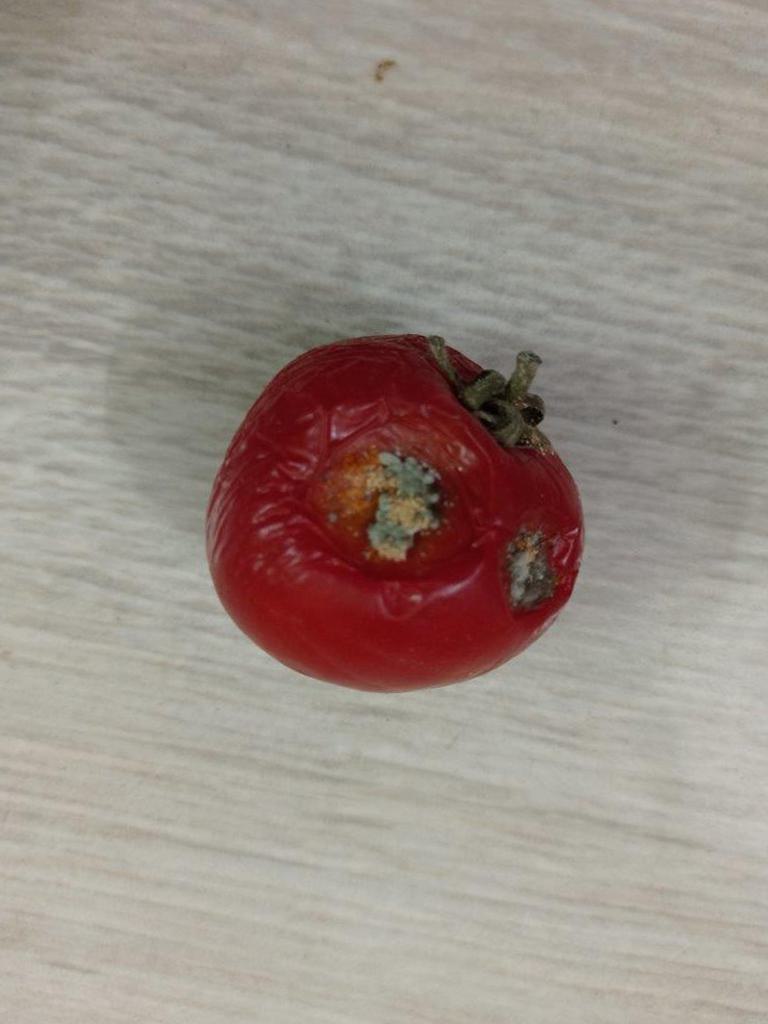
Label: Rotten